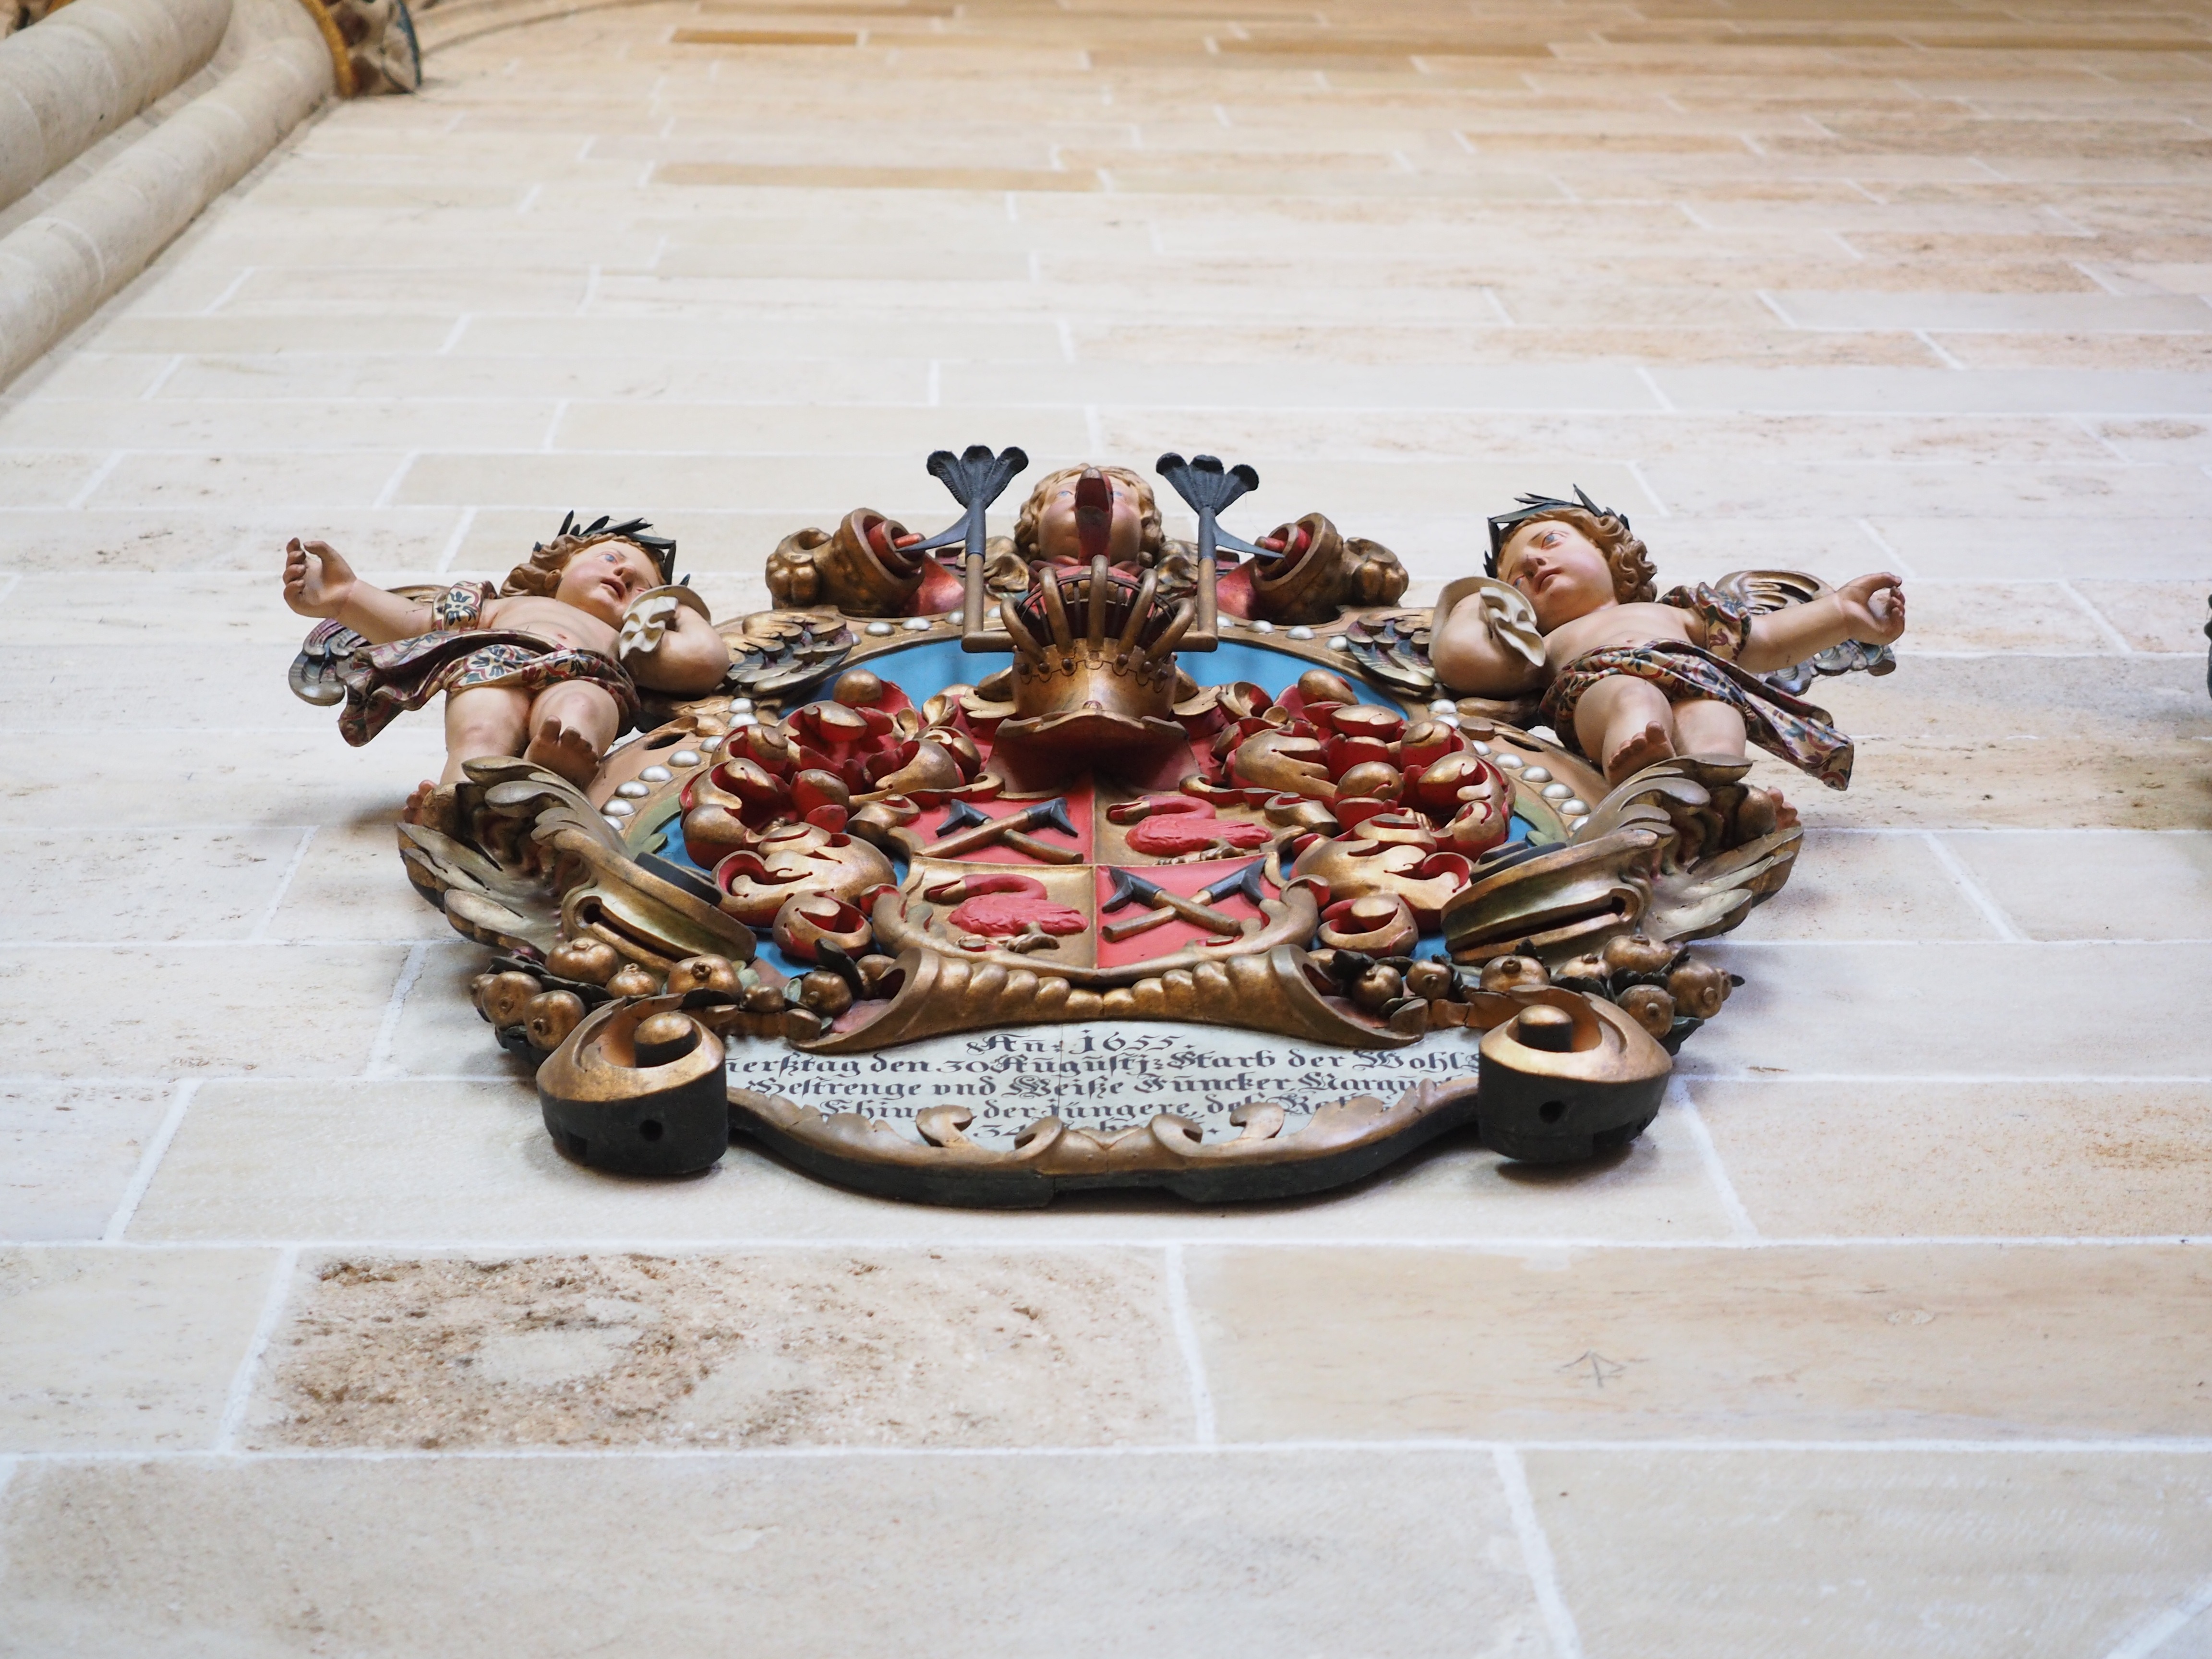
wood, statue, cathedral, furniture, gothic, sculpture, art, temple, carving, dom, coat of arms, church cathedral, munster, ulm cathedral, ancient history